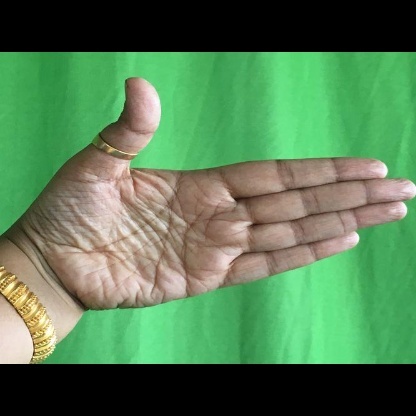
Mudra: Ardhachandran